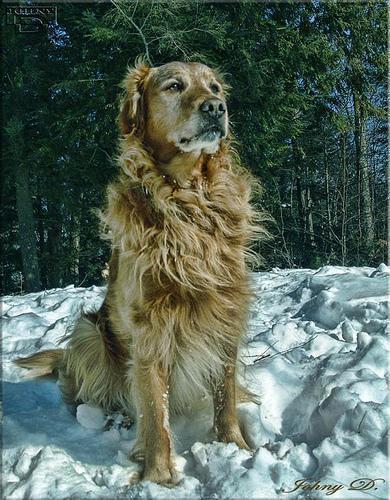
golden_retriever